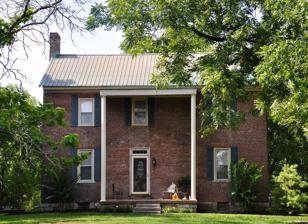
Building: John Frost House
Country: United States of America
Year built: 1810
Historic house in Tennessee, United States United States historic place John Frost House U.S. National Register of Historic Places John Frost house, July 2014. Show map of Tennessee Show map of the United States Location Old Smyrna Rd. 1 1/2 mi. E of Wilson Pike, Brentwood, Tennessee Coordinates 36°1′6″N 86°45′27″W / 36.01833°N 86.75750°W / 36.01833; -86.75750 Area 3.4 acres (1.4 ha) Built c. 1810 Architectural style Central passage plan MPS Williamson County MRA NRHP reference No. 88000308 Added to NRHP April 13, 1988 The John Frost House is a property in Brentwood, Tennessee , United States, that was listed on the National Register of Historic Places in 1988.  It has also been known as Cottonport , and dates from c.1810. When listed the property included one contributing building and one contributing structure on an area of 3.4 acres (1.4 ha). The NRHP-eligibility of the property was covered in a 1988 study of Williamson County historical resources. Williamson County Historical Society Sign located near John Frost house (Cottonport) with information about the site. It is a two-story central passage plan house upon a limestone foundation, with a two-story portico with square posts and balustrade that was added in c.1980.  It is built of five course common bond brick.  A second contributing building on the property is a c.1830 single pen log outbuilding with half-dovetail notching. References